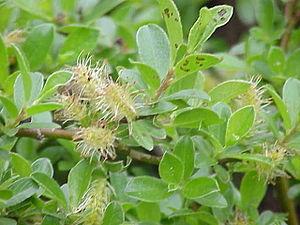
La famille des Salicaceae regroupe des plantes dicotylédones. C'est la famille des saules qui comprend de nombreuses espèces allant des sous-arbrisseaux aux arbres en plaine et en montagne. C'est dans le genre Salix que l'on trouve les espèces qui produisent l'osier ; c'est aussi la famille des peupliers.